Geology of Albania

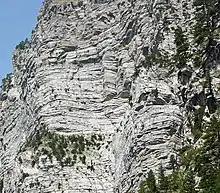
Rock outcrop at Theth

The geology of Albania is a term that embodies the geological history of Albania. The Albanides represent the main geological structures on the territory of the country. They belong to the Alpide belt and stretches between the Dinarides in north and the Hellenides in south within the Mediterranean belt.